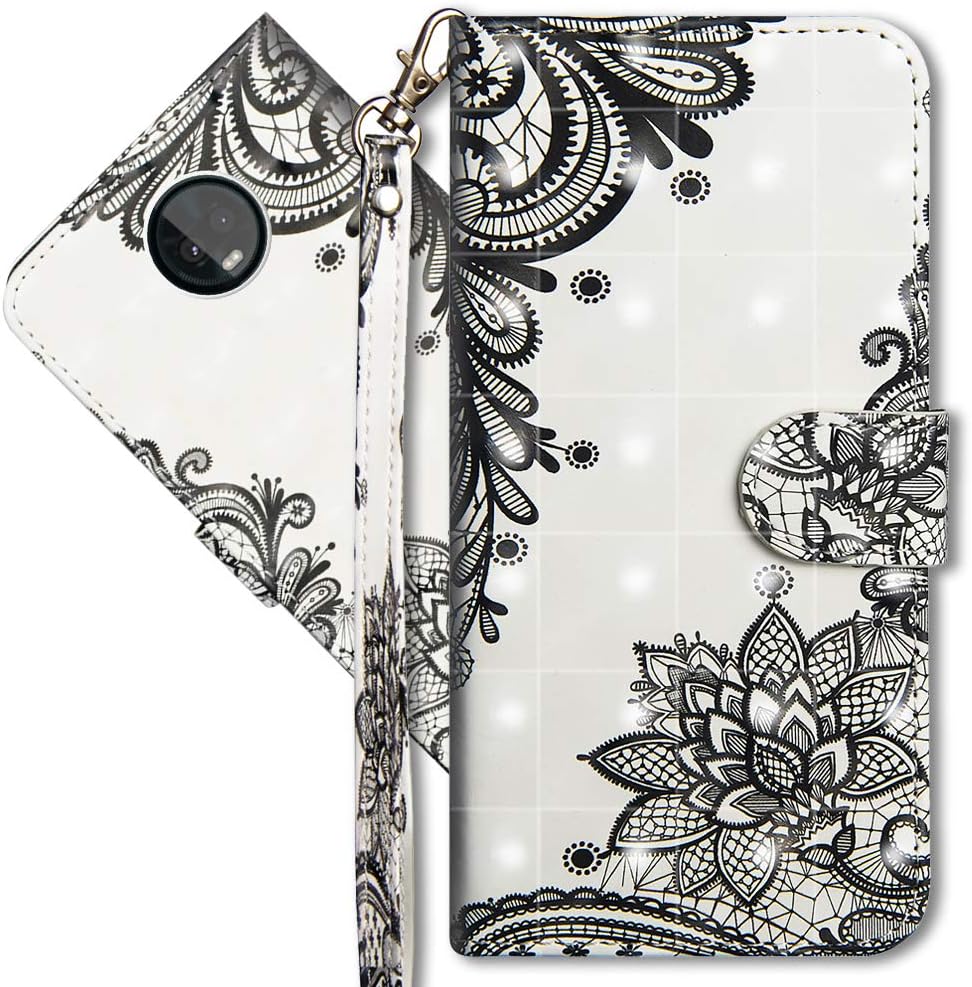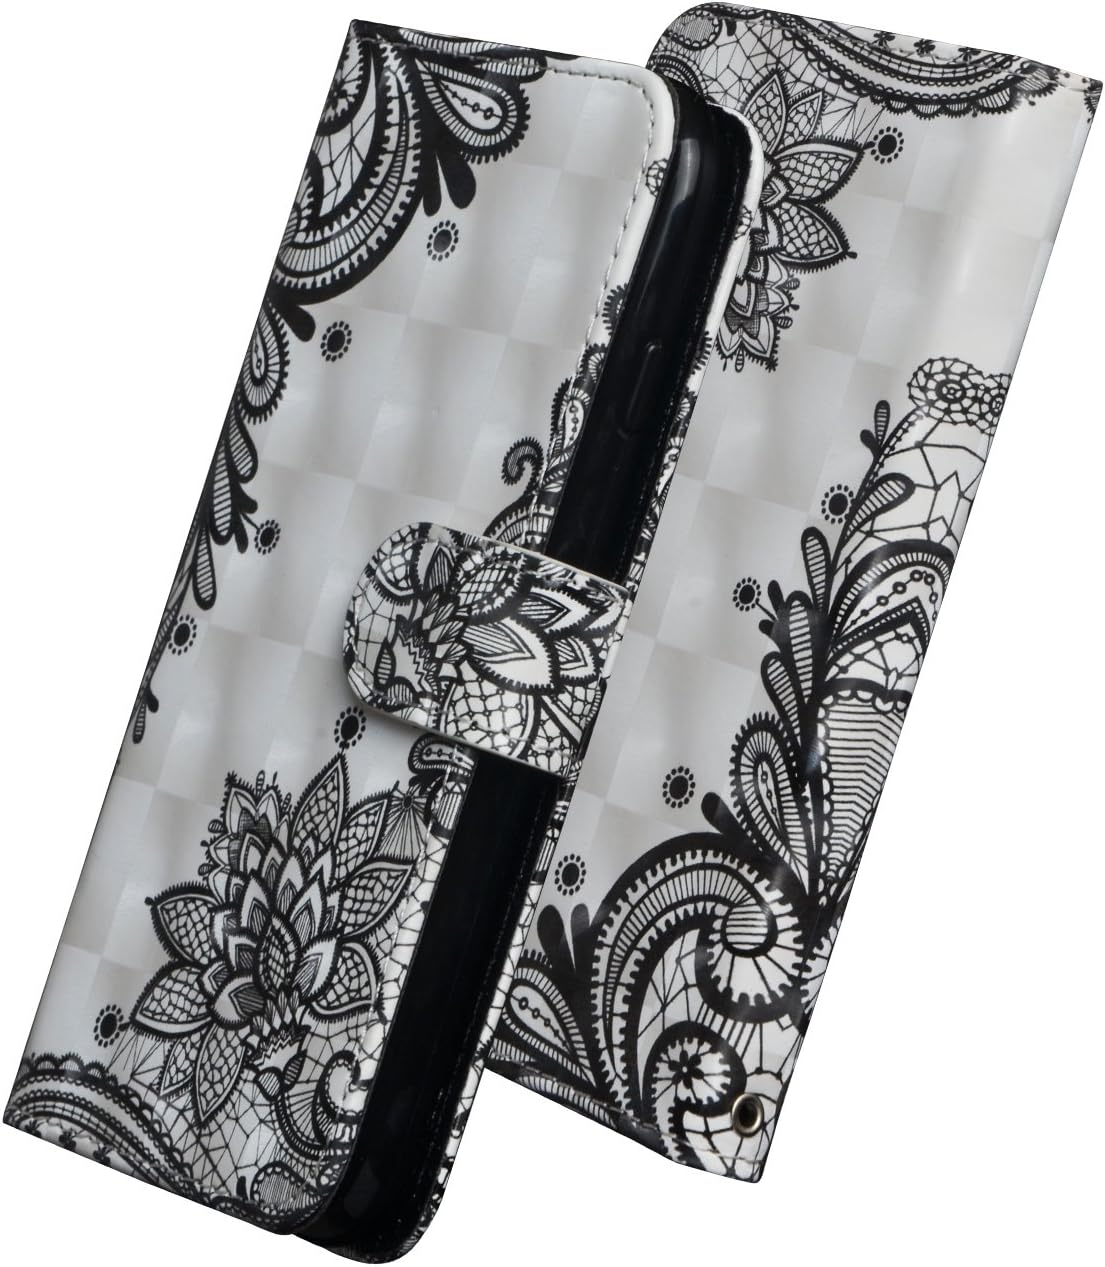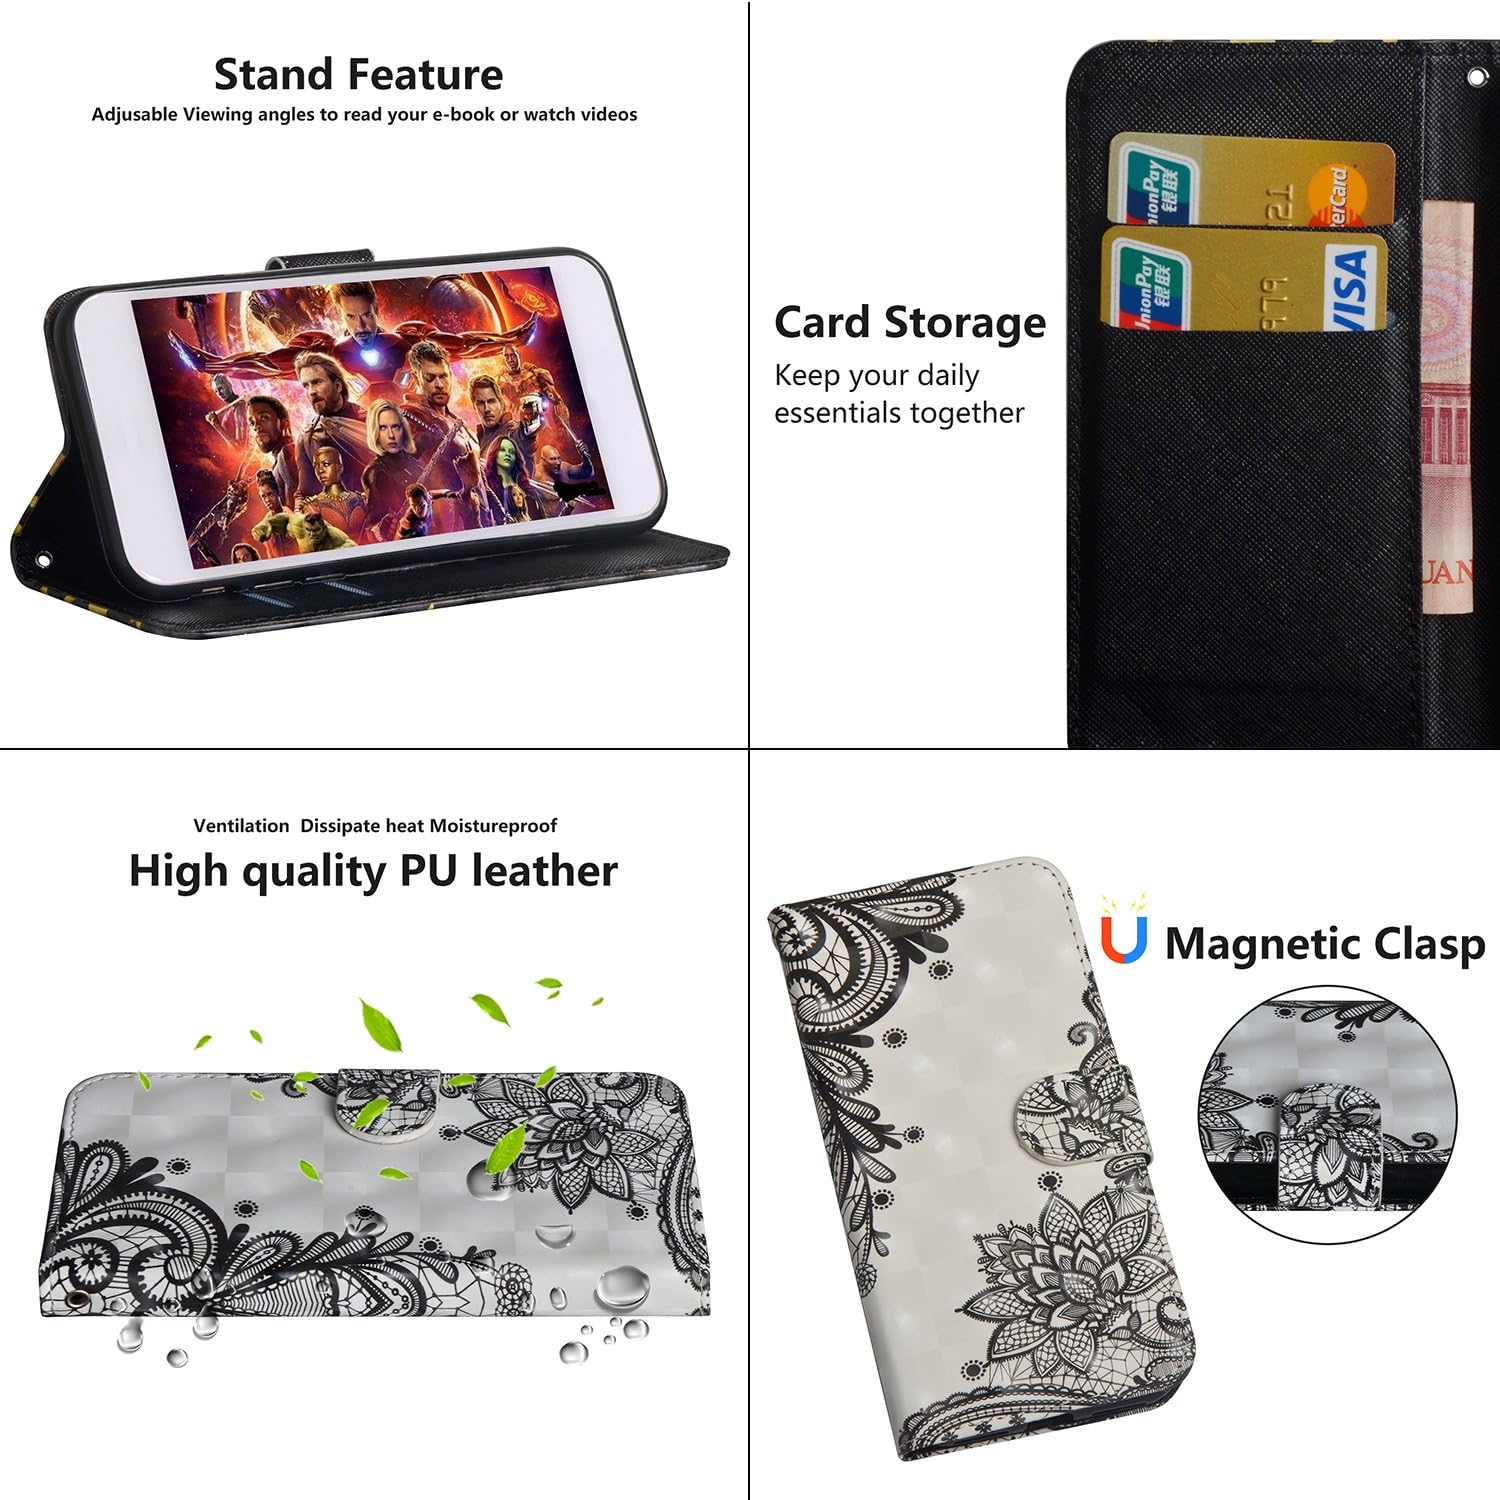
COTDINFORCA Moto Z3 Play Wallet Case, Motorola Z3 Play Premium PU Leather Case, 3D Creative Painted Effect Design Full-Body Protective Cover for Motorola Moto Z3 Play 2018. PU- Lace Flower
Category: Cell Phones & Accessories
About COTDINFORCA COTDINFORCA dedicates to provide Amazon customers with excellent service and good quality products. All the products that we are selling are stylishly designed and produced with care to ensure an exact fit for the daily functionality of your device. And it's all sold at a reasonable price. It's the best choice for you.COTDINFORCA is committed to give customer an excellent shopping experience ,if you have any questions, please do not hesitate to contact us. We will reply you in 24 hours. In every customer relationship, COTDINFORCA strives to be a trusted partner and seek to achieve 100% in customer satisfaction. Note: This case is ONLY for Motorola Moto Z3 Play 2018. It will NOT fit any other smart phones. -Accessory only, phone is not included. Flip Wallet Case: - Bright colors, multi patterns available, compact and slim design, pattern printing makes it more beautiful and attractive. - Two card slots for daily use, store your device, cards, and cash in this durable case.- The stand feature can provides you with adjustable & comfortable viewing angles to read your e-book or watch videos.- Fashion design suitable for Women, Men, and Teens of all ages. Package include: 1x Leather Case (Cell phone not included) Tips: If you have any problem about the product or delivery, please contact us in time ,we will try our best to solve the problem for you.Your satisfaction is our great motivation.
Features: Compatible Model: Motorola Moto Z3 Play 2018 | Durable synthetic leather exterior with magnet closure integrated with inner TPU snap on case provide full body protection for your phone against scratches, greasy dirt and abrasions. | Full Body 3D Painting Design, Cute Looks And High Quality.Suitable for Women, Men, and Teens of all ages. | Book Style Cell Phone Case is designed to fold back, are perfect for writing or watching video every time. It is a good support for your mobile. | Provides easy access to all functions without removing the case.